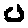
Label: 0